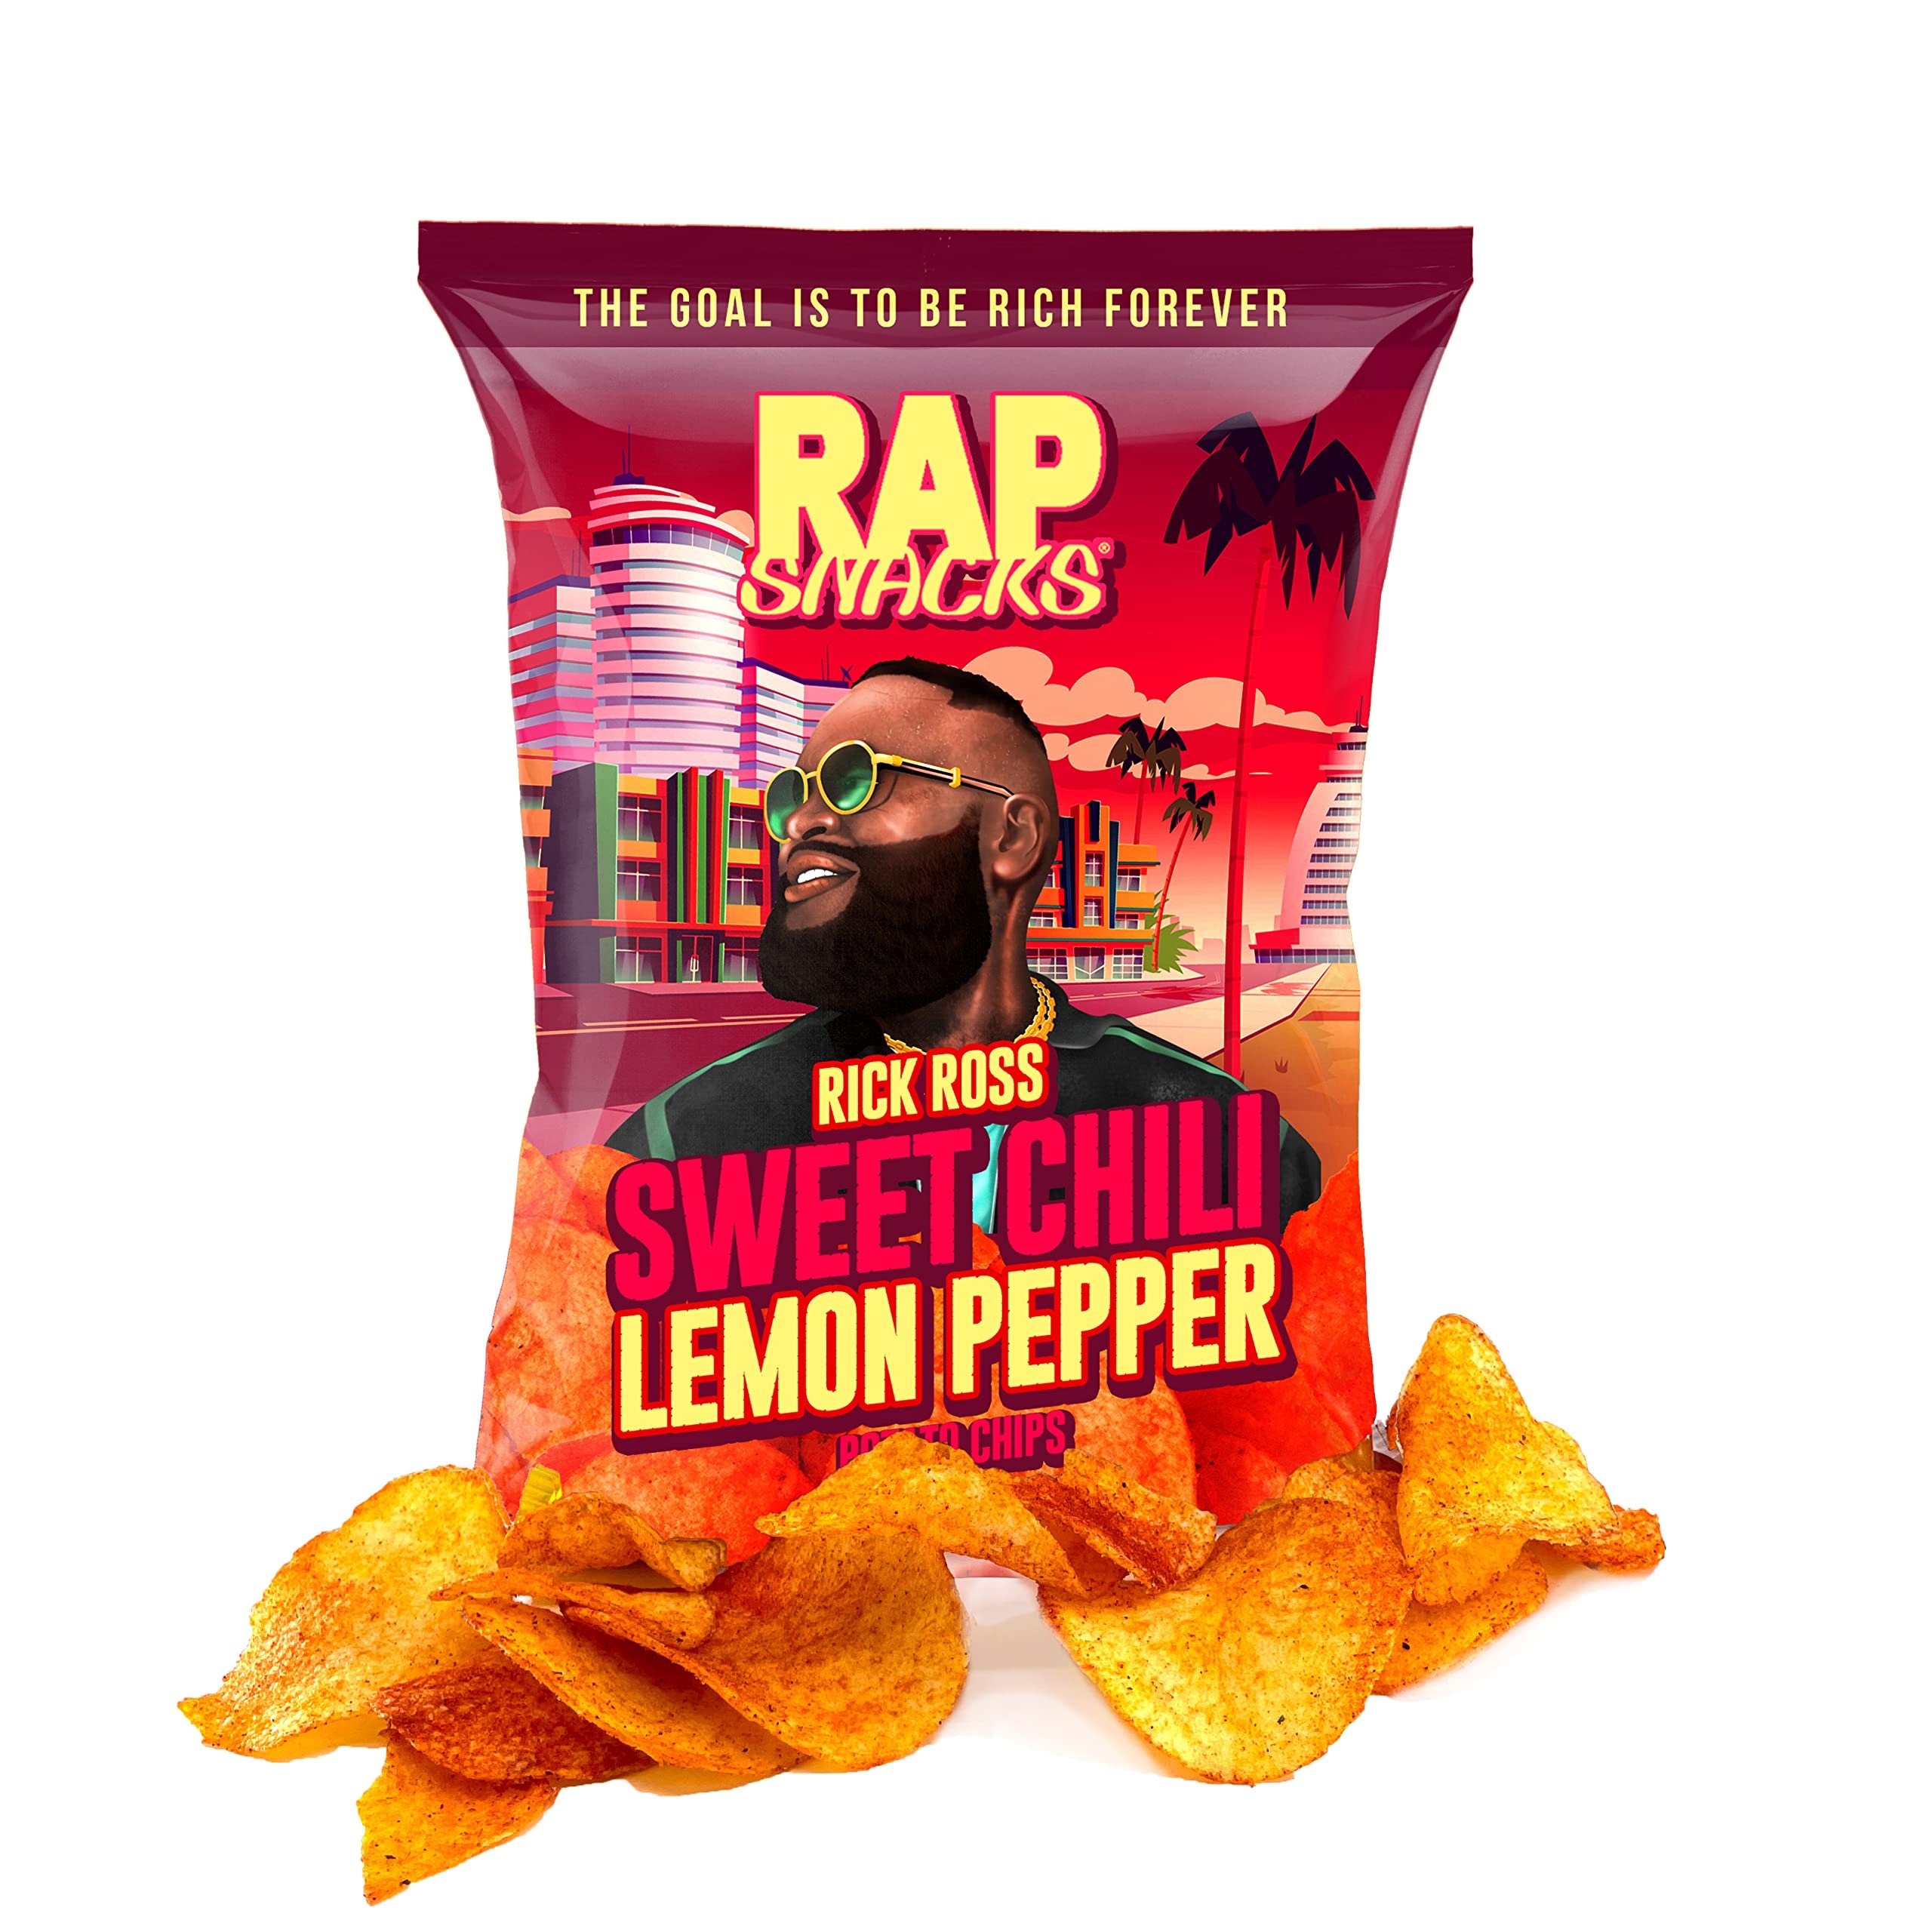
Item Name: Rap Snacks Rick Ross Sweet Chili Lemon Pepper 2.5 Oz Bags-Pack of 6
Bullet Point 1: Bold, Original Flavors | Sweet Chili Lemon Pepper chips with Big Boss combination of Sweet Chili and Lemon Pepper taste that will have you in flavor overload. This authentic flavor profile was created with input from Rick Ross himself to allow his fans to enjoy his favorite flavors
Bullet Point 2: All the Seasoning | Rap Snacks are covered with a generous amount of the highest quality herbs, spices and seasonings that are perfect for every snacker. Enjoy a bag in the cafeteria, take a snack break at the office or even at a party. Rap Snacks bags are the perfect size to share with friends or just keep them for yourself
Bullet Point 3: Always On Point | Strict quality control ensures the same great taste in every bag. Rap Snacks are made only with 100% real potatoes, consistently delivering a crunch, mouthwatering burst of flavor. Every flavorful crunch satisfying all your cravings in a bag of chips
Bullet Point 4: Shareable Snacks | Count of 6 on-the-go snack size 2.5oz bags of chips that fit perfectly in a kitchen cabinet, a cooler, a picnic basket or even your glove compartment making Rap Snacks the perfect size for any adventure at home or on the run
Bullet Point 5: The Official Snack of Hip-Hop Since 1994 | Rap Snacks is 100 percent Black owned, inspired by hip hop, and authentically reflects the culture
Product Description: Rick Ross is a popular rapper and entrepreneur originally from Clarksdale, Mississippi. He launched his debut single “Hustlin” in 2006 after spending much of his youth growing up in Miami. In addition to his musical success, Ross has many business ventures across the food & beverage and men’s grooming industries. He is also the founder and CEO of the record label Maybach Music Group.
Value: 15.0
Unit: Ounce

Price: 1.985